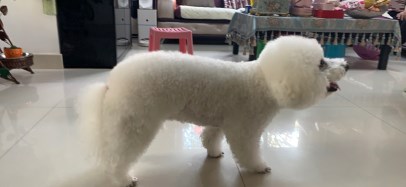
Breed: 3083-n000117-Bichon_Frise